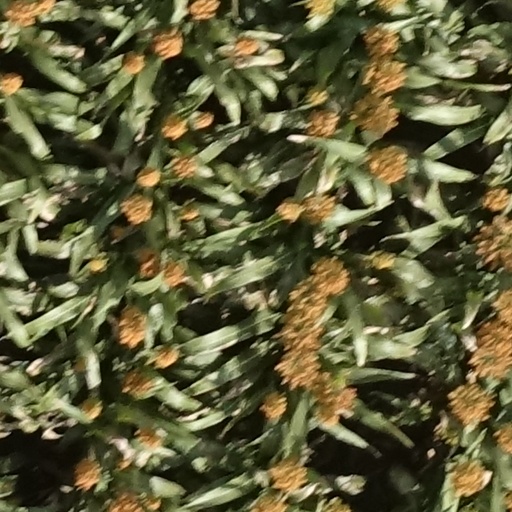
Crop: sorghum